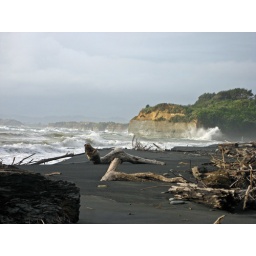
driftwood on the volcanic black sand near the sedimentary rock cliffs - the old and the new of new zealand.